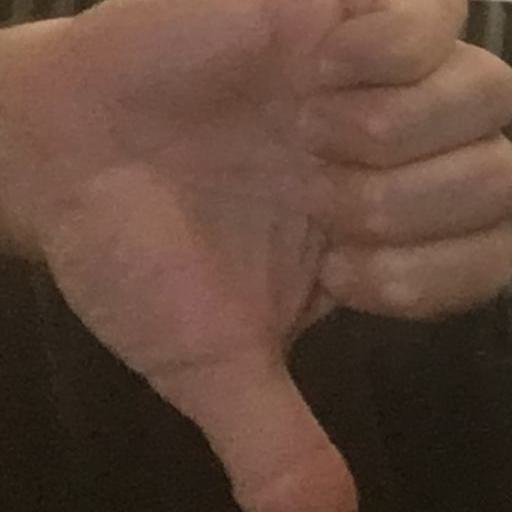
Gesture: dislike